Peter Lougheed Centre

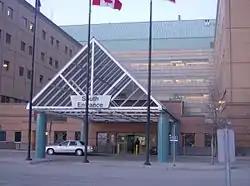
The main entrance of the Peter Lougheed Centre

Peter Lougheed Centre (PLC) is a 506,000 square foot hospital in Calgary, Alberta, Canada. It is under the auspices of Alberta Health Services, formerly the Calgary Health Region, providing medical and surgical services to Calgary but also Southern Alberta. The PLC has a 24 hours emergency department, an intensive care unit (ICU), and offers ambulatory care. It was named after Peter Lougheed, who served as premier of Alberta from 1971 to 1985. The hospital opened in 1988 with 500 beds, and today contains over 600 beds. The new East Wing was completed in 2008 and includes 140 inpatient beds, as well as a new intensive care and coronary care unit. It was also designed with a new roof-top helipad for emergency services.